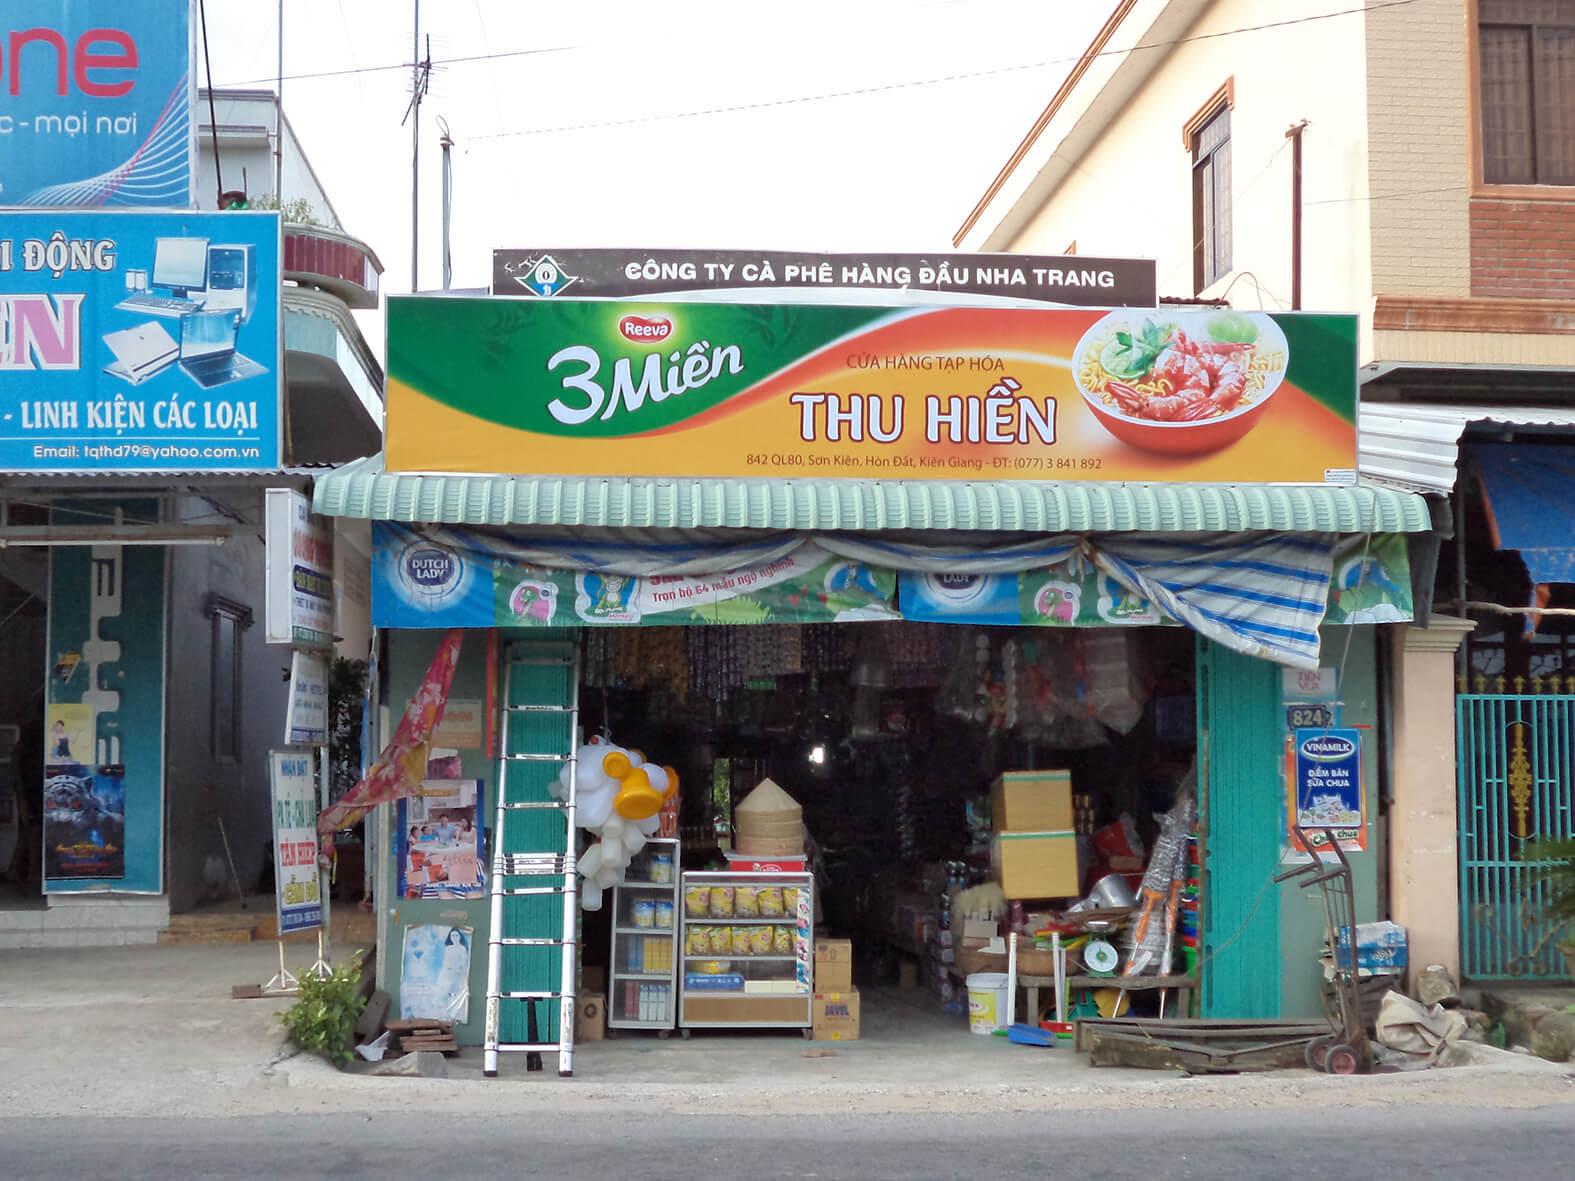
có nhiều mặt hàng được bày bán trong cửa tiệm tạp hoá